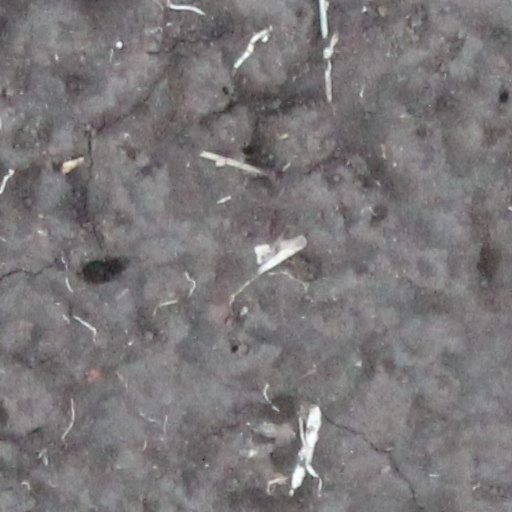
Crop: wheat